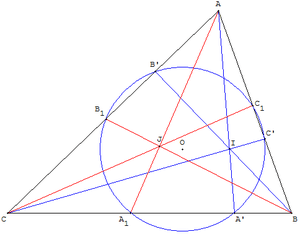
Théorème de Terquem
Olry Terquem, né à Metz le 16 juin 1782 et mort le 6 mai 1862 dans le 14ᵉ arrondissement de Paris, est un mathématicien et polémiste français. Il est également le précurseur d'un judaïsme libéral et réformiste en France.
Le théorème de Terquem est un théorème de géométrie du triangle dû à Olry Terquem.